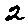
Label: 2